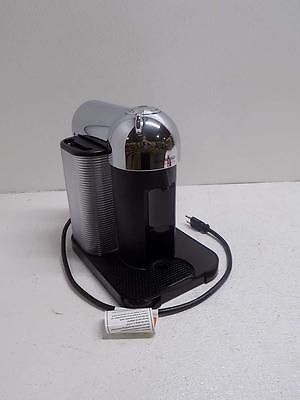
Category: coffee maker